Maria Island

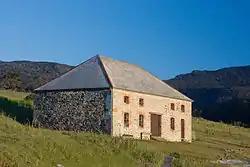
Commissariat Store, Darlington

Maria Island or wukaluwikiwayna in palawa kani is a mountainous island located in the Tasman Sea, off the east coast of Tasmania, Australia. The island is entirely occupied by the Maria Island National Park, which includes a marine area of off the island's northwest coast. The island is about in length from north to south and, at its widest, is about west to east. At its closest point, Point Lesueur, the island lies approximately off the east coast of Tasmania and is connected by ferry with Triabunna. Maria Island lies in the local government area of Glamorgan–Spring Bay in the South-east region of Tasmania.